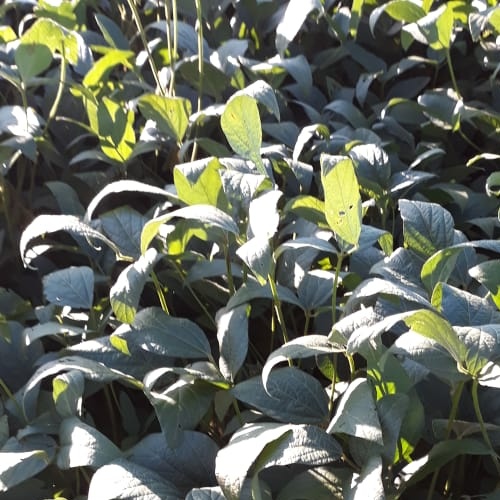
Label: Diabrotica_speciosa